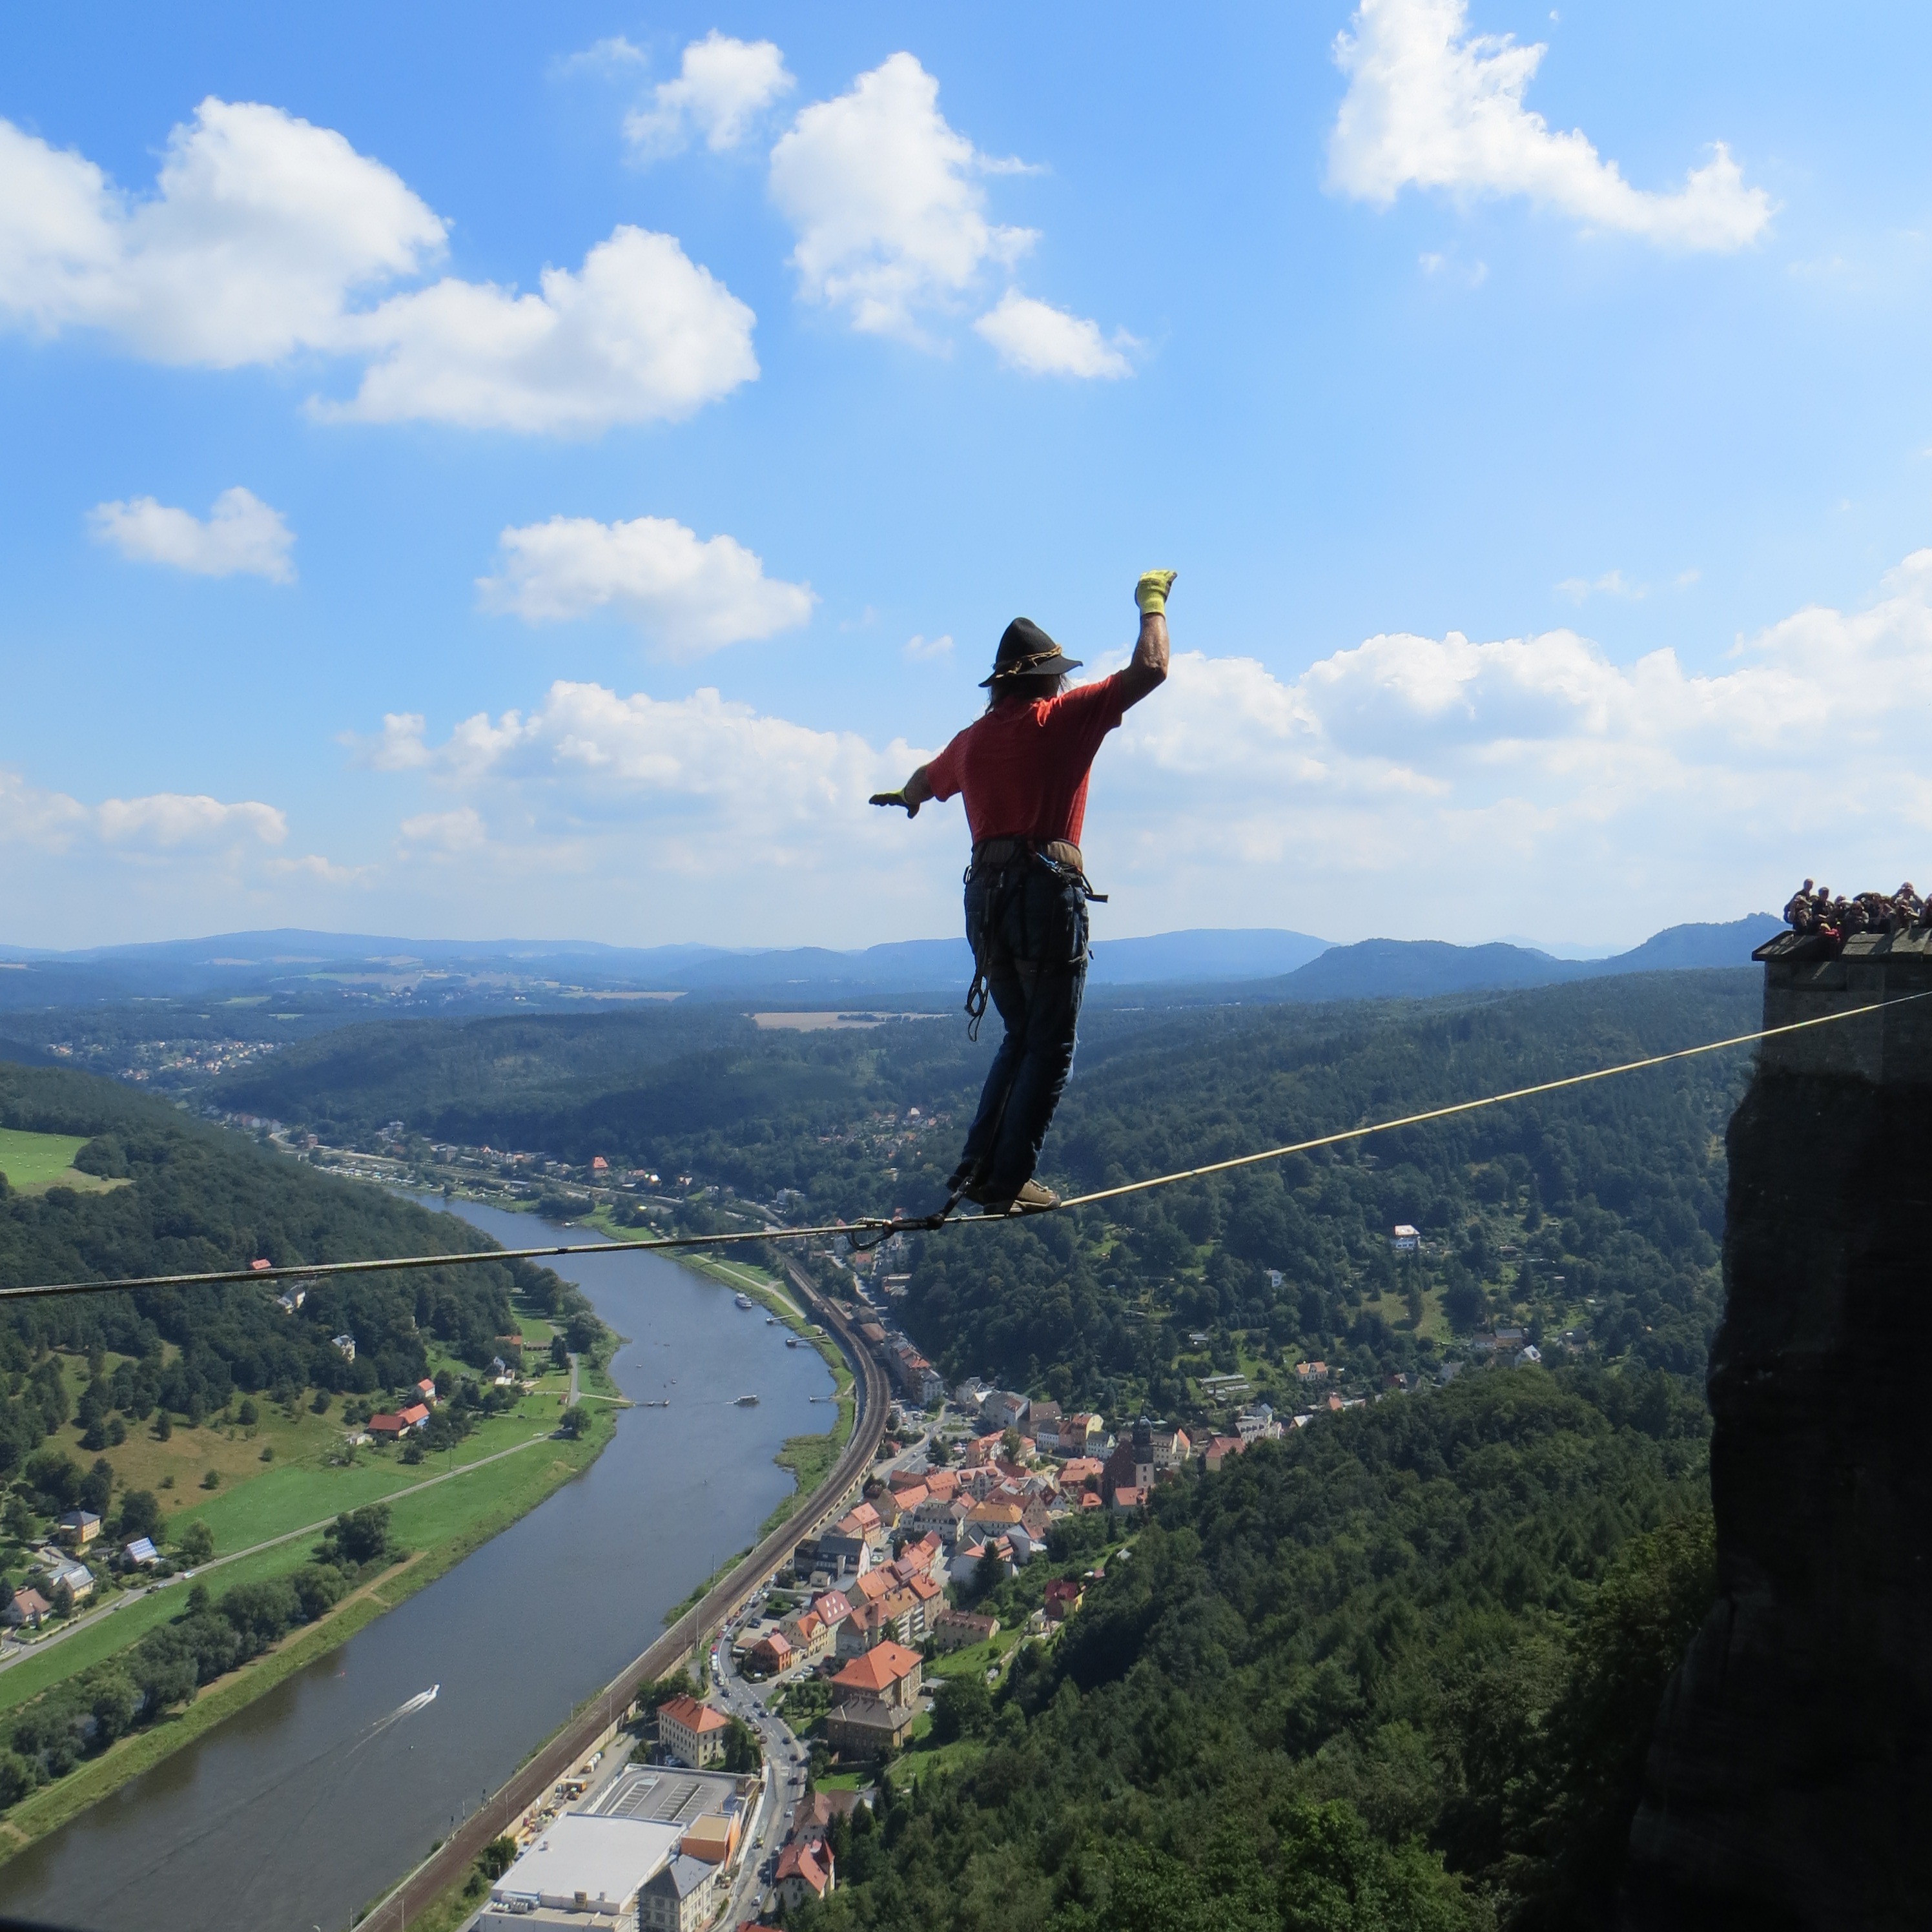
sea, coast, mountain, adventure, jumping, extreme sport, sports, fortress doncaster, fortress active, saxon switzerland, physical exercise, atmosphere of earth, human action